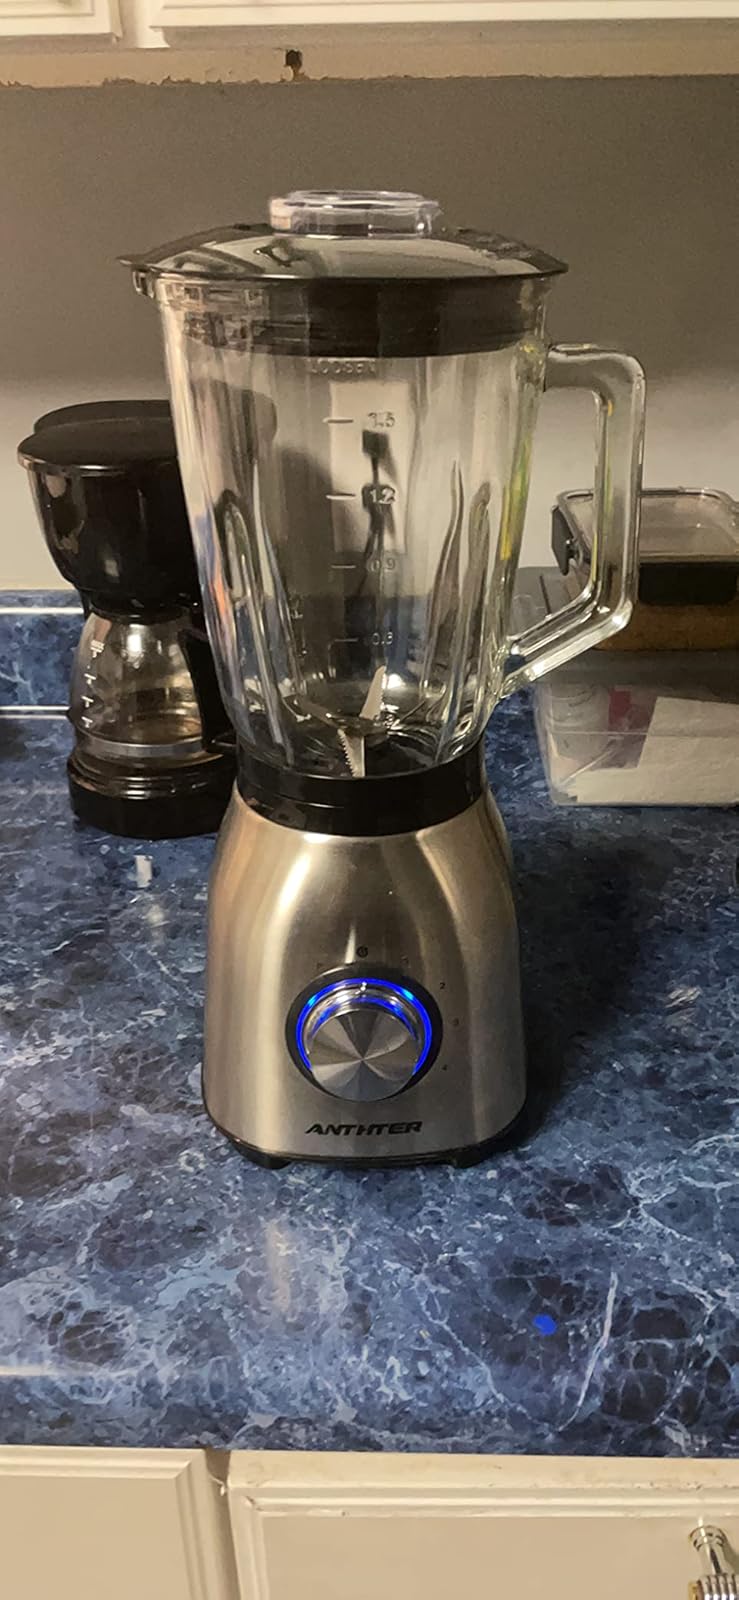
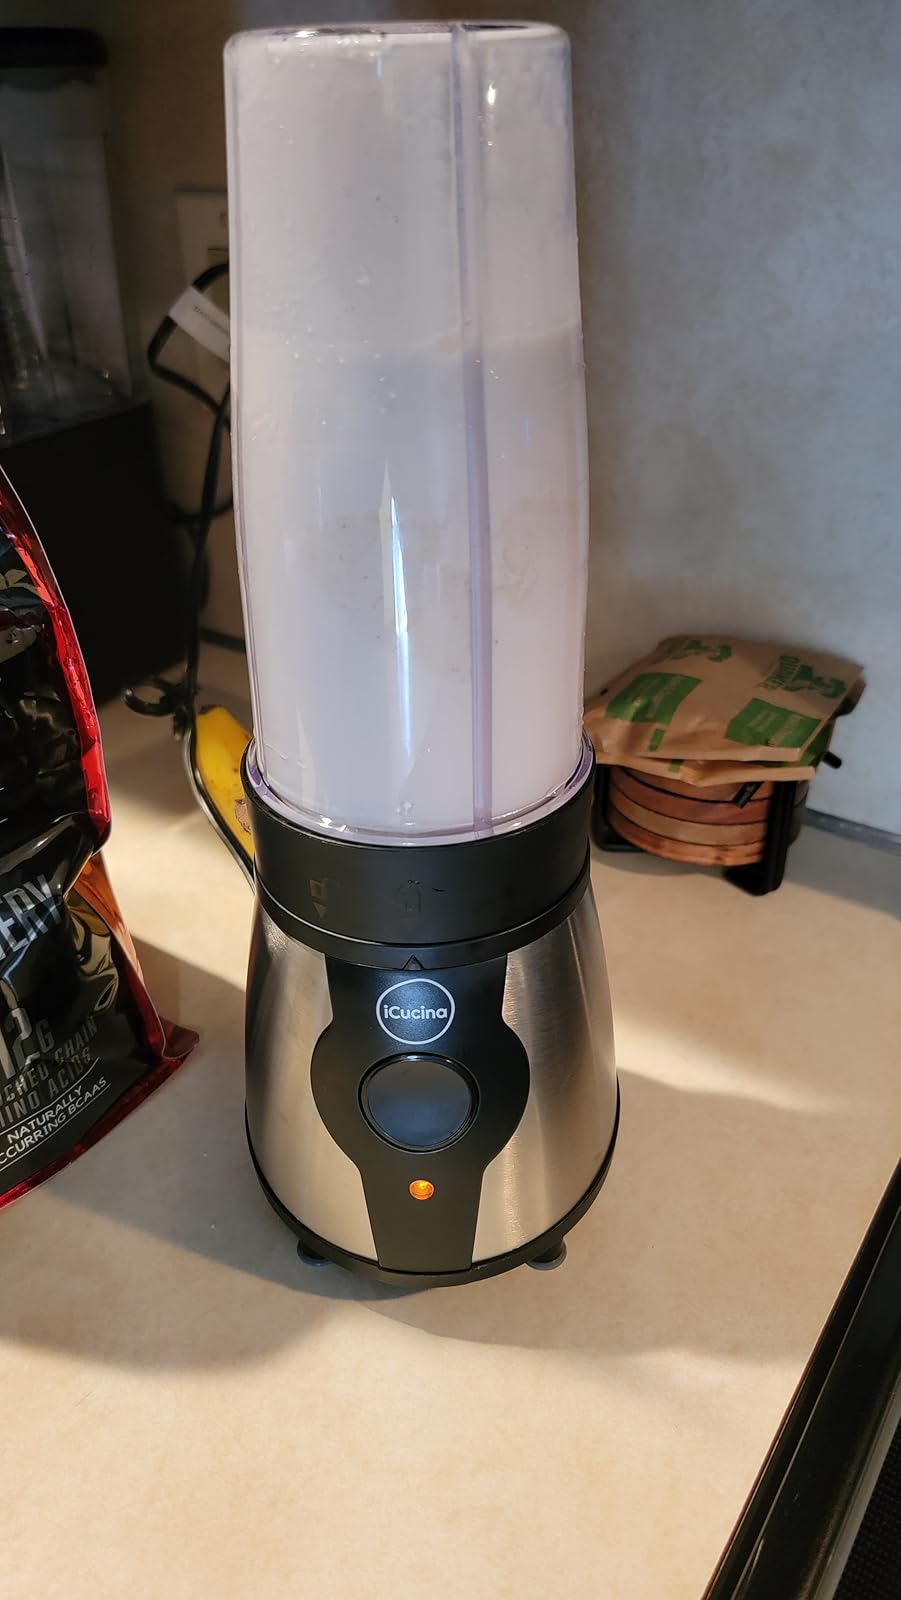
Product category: items_blender
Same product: no